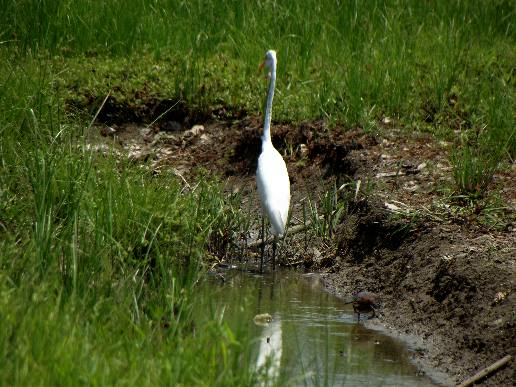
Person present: No